Kinwun Mingyi U Kaung

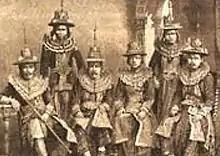
Burmese Embassy to France 1873 or 1874

Before King Mindon's death in 1878, U Kaung was made Commander-in-Chief. After King Mindon's death, Kinwun Mingyi lost much of his influence. He ordered the Burmese troops during the Third Anglo-Burmese War to not attack invading British. As U Kaung journeyed across the globe, he witnessed the might of the British military firsthand. When he implored King Thibaw at the royal court to avoid conflict with the British, Supayalat angrily says,